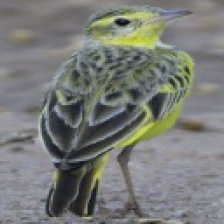
Species: GOLDEN PIPIT
Scientific name: TMETOTHYLACUS TENELLUS